Dhruba Chandra Gautam

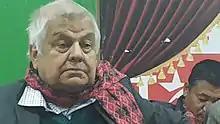
Dhurba Chandra Gautam in a literary event

Dhruba Chandra Gautam is a Nepalese novel writer. He has authored over 60 stories and novels, most of which address contemporary social issues. He is known as "Akhyan Purush"(towering personality) in Nepali literary circle.